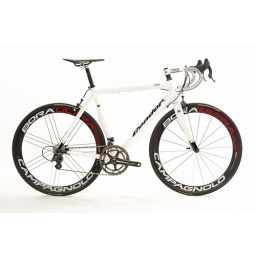
Condor signature road bike. Leggero road bike is used by the Rapha Condor pro race team